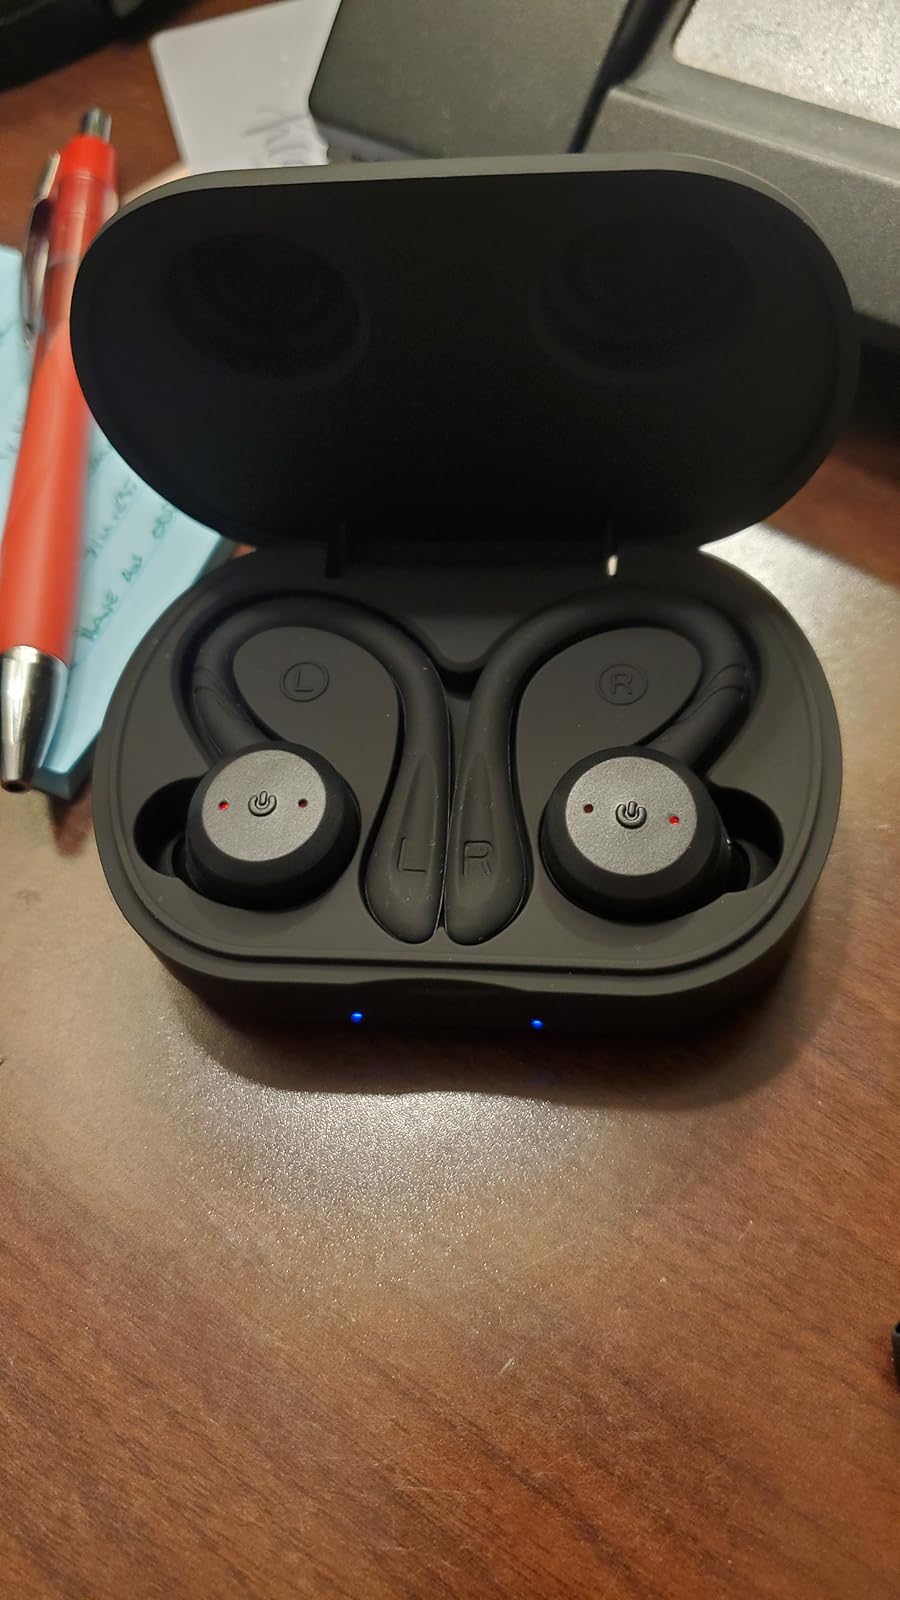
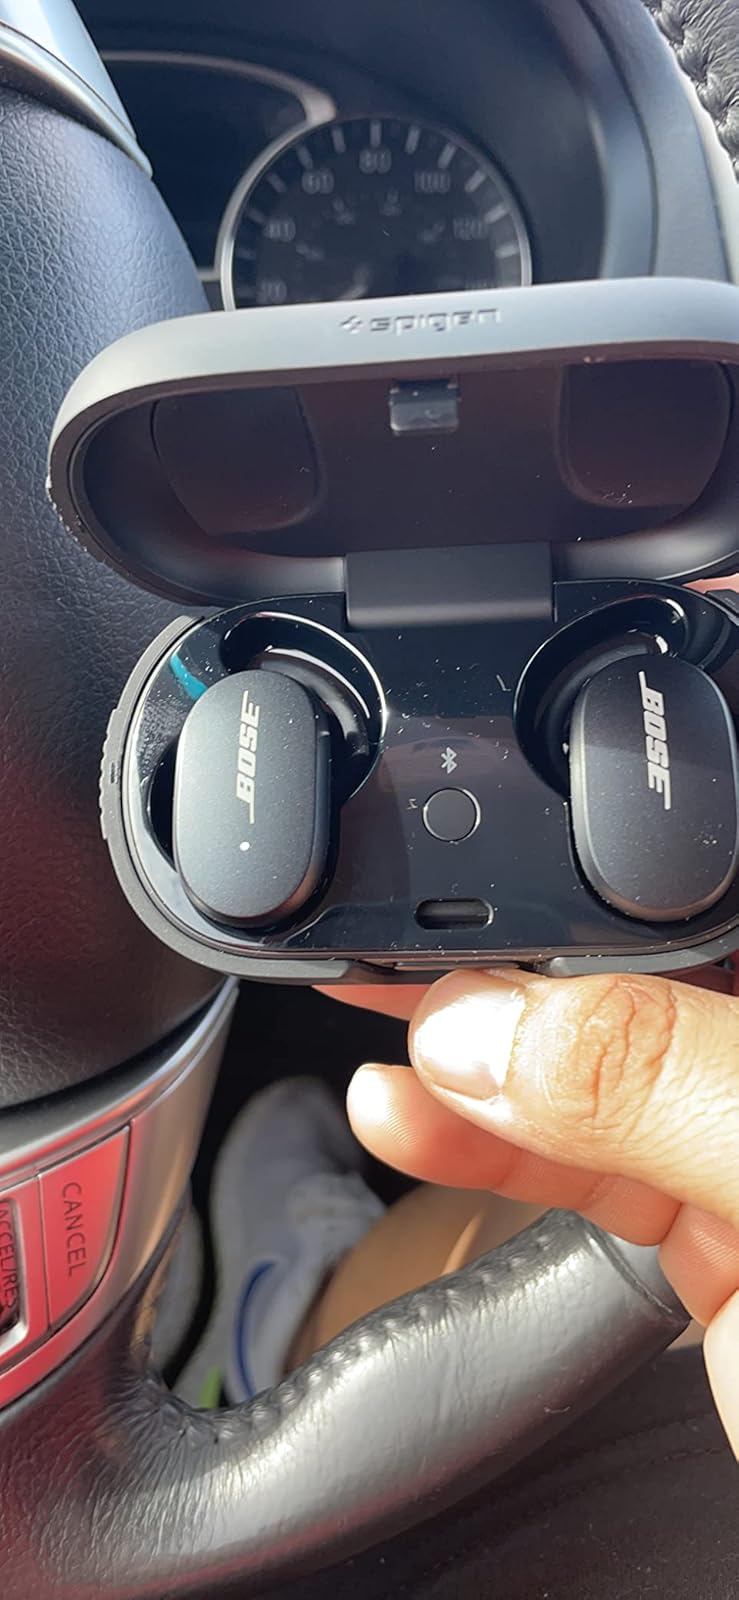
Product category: earbuds
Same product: no